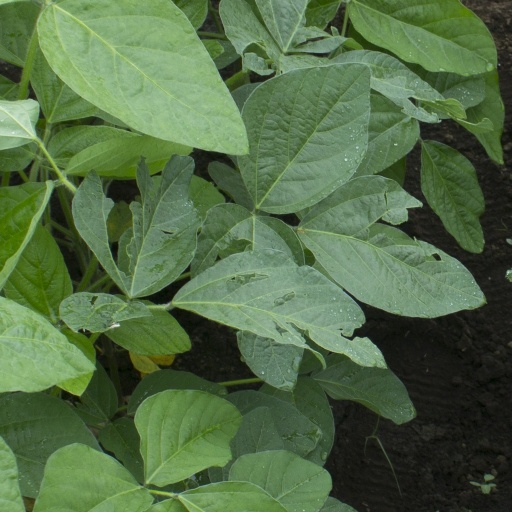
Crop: soybean